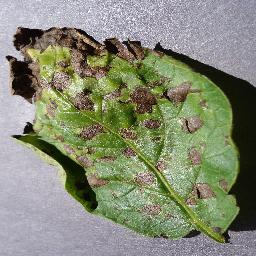
Etiqueta: Tizon_Temprano